MOB boat

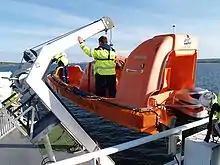
Launching a MOB boat from the ferry "Boknafjord" in Horten, Norway, May 2007

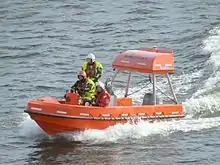
MOB boat for during practice exercises

A MOB, short for man overboard boat, is a small, fast rescue boat which large vessels, especially passenger ferries and cruise ships, use for man overboard situations. MOBs use diesel or gasoline-powered engines and are constructed of highly buoyant materials making them nearly unsinkable.